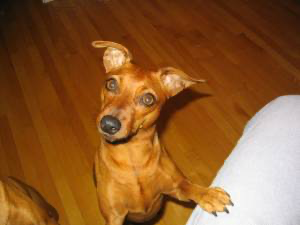
Animal: dog
Breed: miniature pinscher